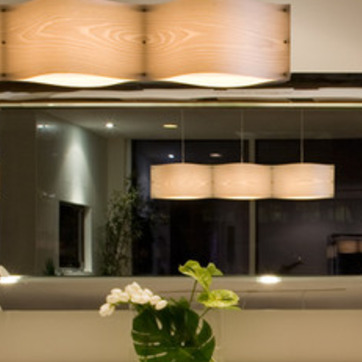
Material: mirror